Justus van Egmont

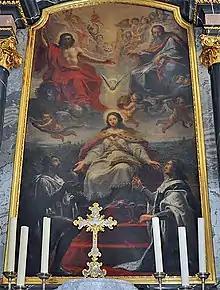
"Ecclesia", altarpiece for the Bundeskapelle in Brunnen in Switzerland - 1642

In 1648, he was one of the founders of the French Royal Academy of Painting and Sculpture and was elected as one of the original twelve elders in charge of its running.